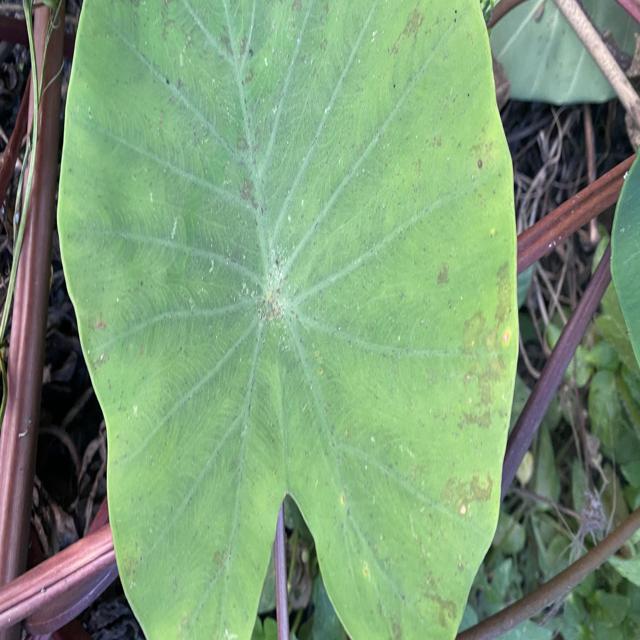
Label: Early_Blight